King Kothi Palace

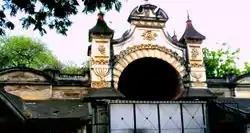
Entrance gate of the King Kothi Palace

King Kothi Palace or Nazri Bagh Palace is a royal palace in Hyderabad, Telangana, India. It was the palace where the erstwhile ruler of Hyderabad State, Sir Mir Osman Ali Khan, the seventh Nizam, lived. It was a palace bought by his father Mahboob Ali Pasha, who had a penchant for buying ostentatious homes.